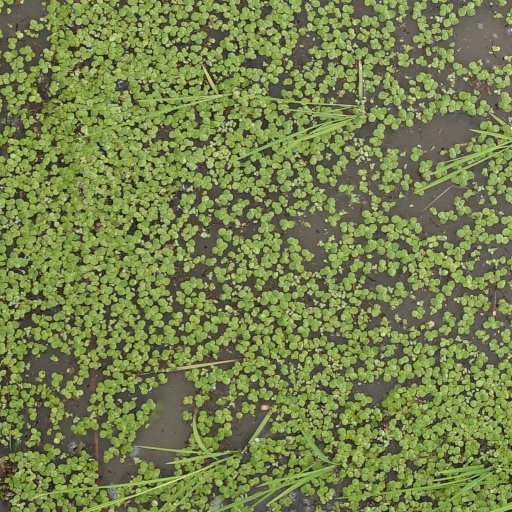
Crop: rice